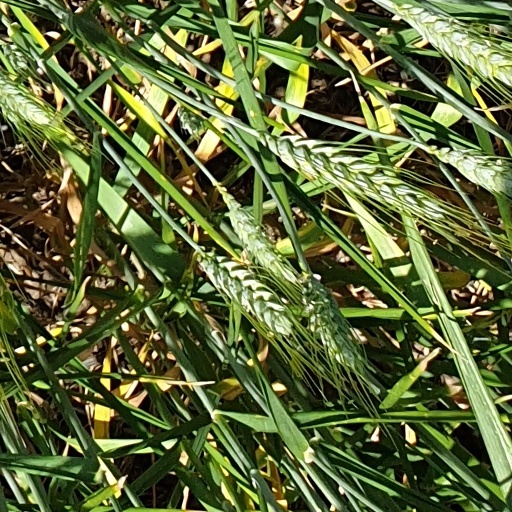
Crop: wheat